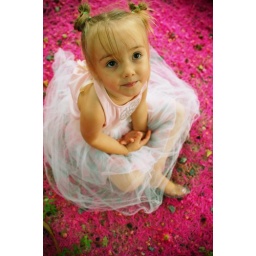
a beautiful little princess sitting in a bed of flowers